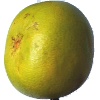
Label: pomelo_sweetie